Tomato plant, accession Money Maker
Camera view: vertical (180 deg); turntable rotation: 210 degrees
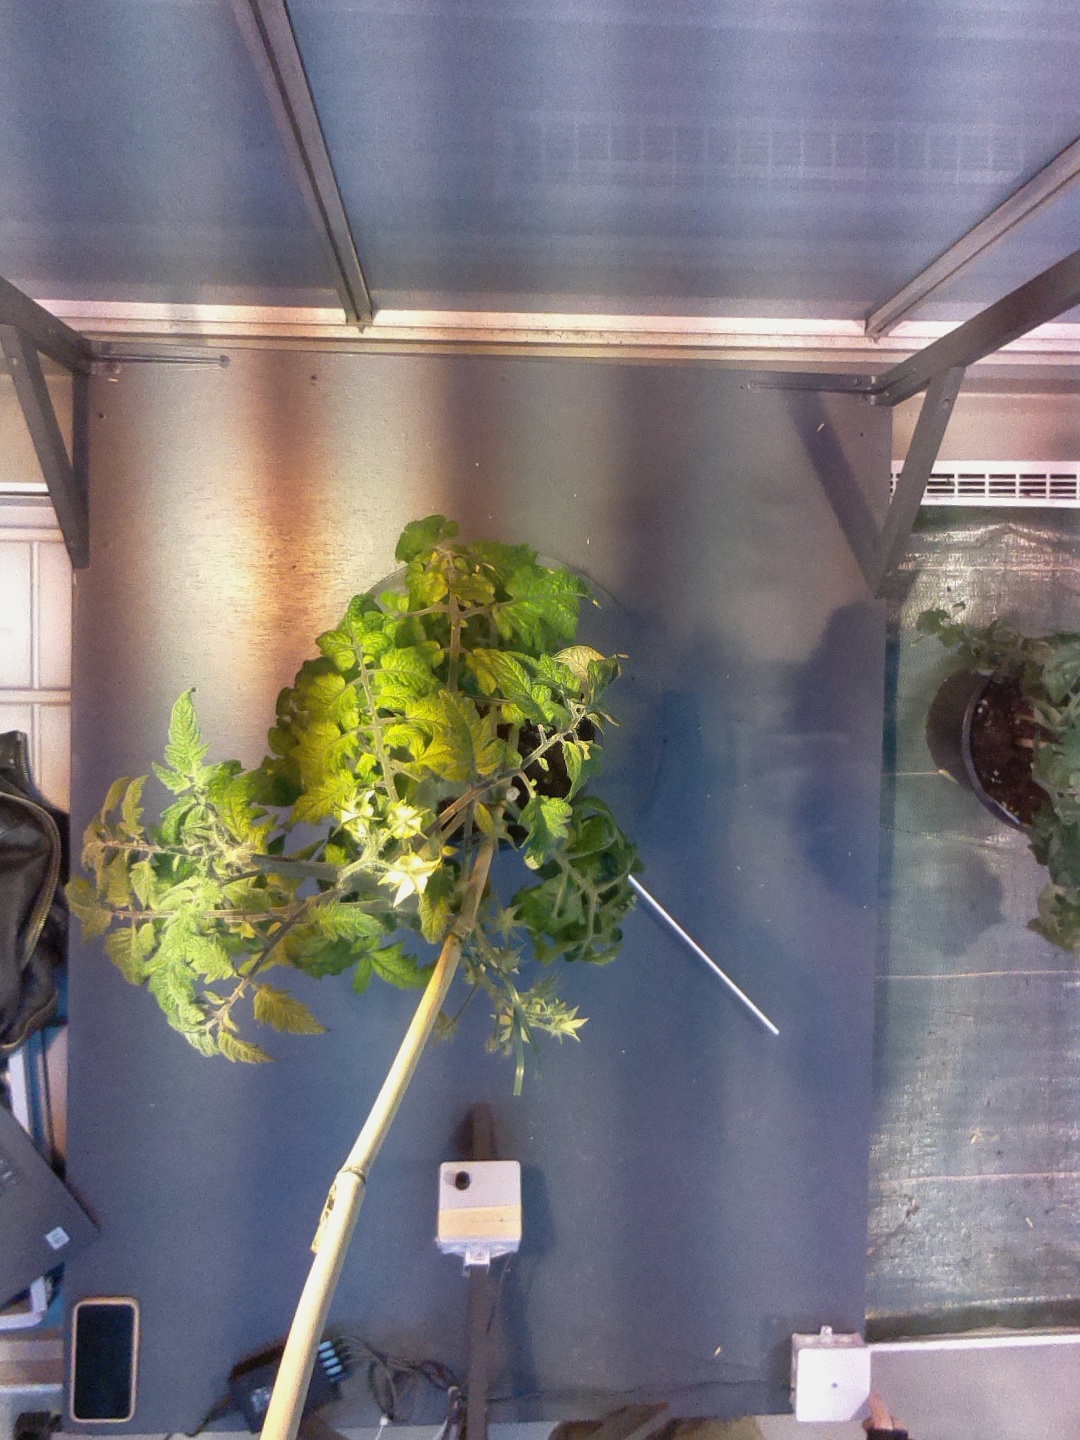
BBCH growth stage 70: Fruits at the main stem or branches visibles